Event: Nepal Earthquake
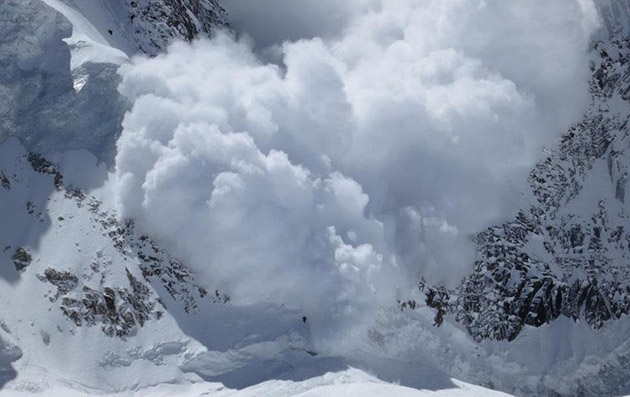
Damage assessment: no_damage